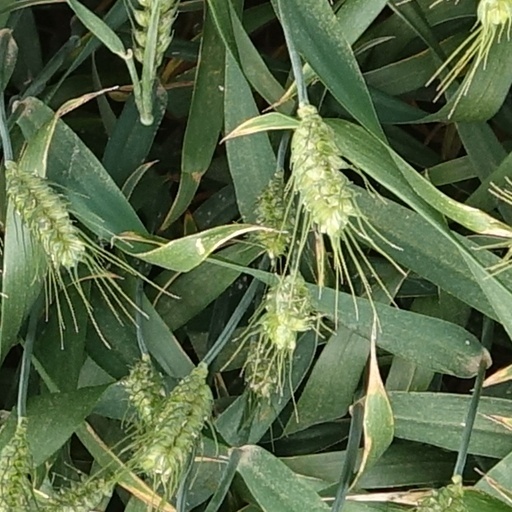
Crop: wheat